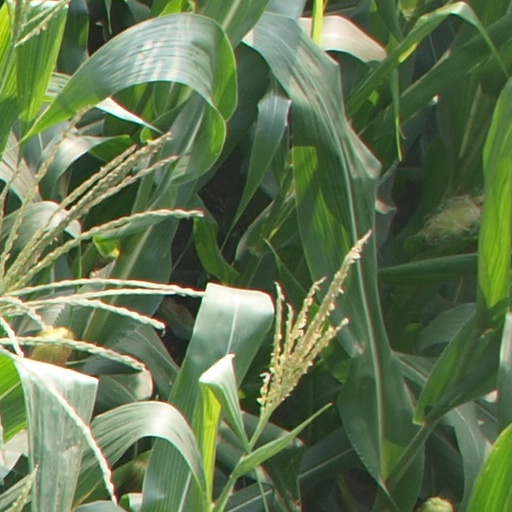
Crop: maize; corn